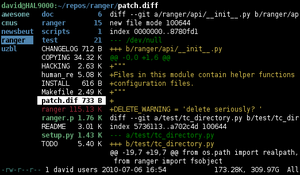
ranger est un gestionnaire de fichiers libre en console.